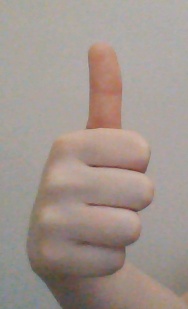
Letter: aleff